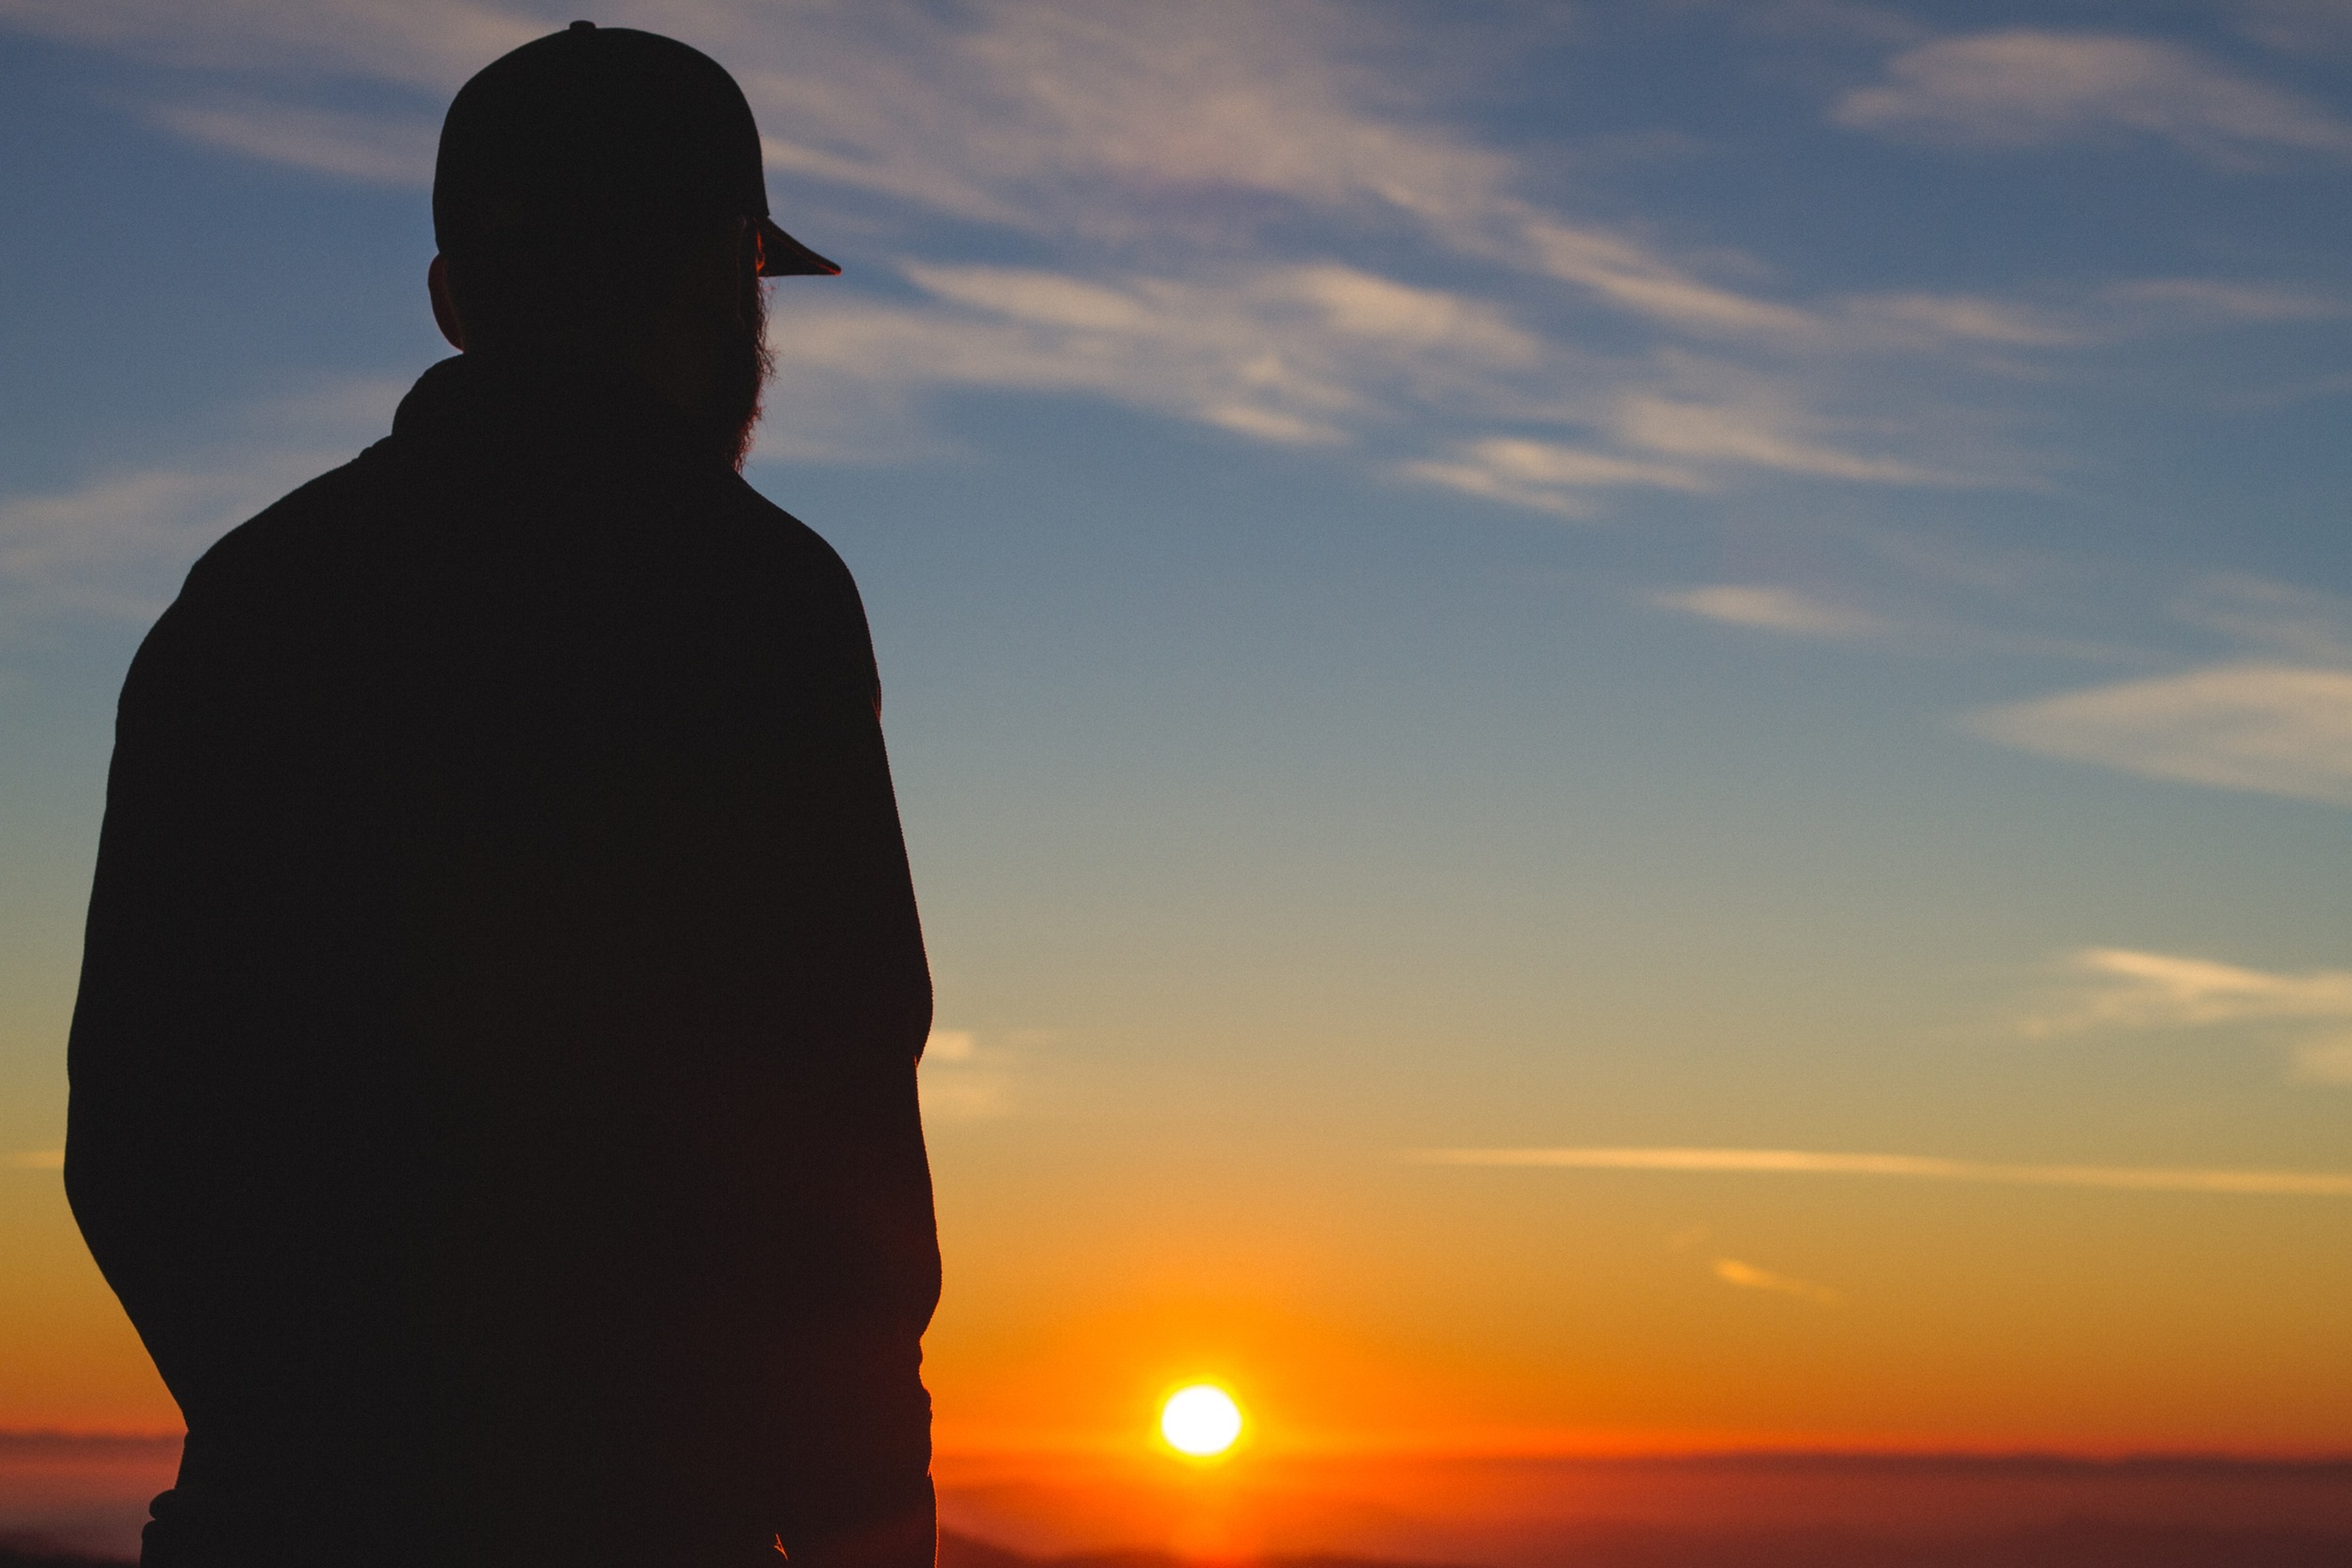
man, sea, horizon, silhouette, people, sky, sunrise, sunset, sunlight, morning, dawn, guy, dusk, evening